League for Catholic Counter-Reformation

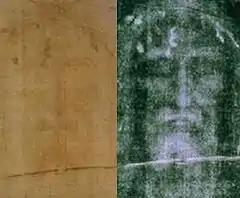
The CRC defends the thesis of the authenticity of the Shroud of Turin.

Georges de Nantes and deacon Bruno Bonnet-Eymard defend the thesis of the authenticity of the Shroud of Turin. According to the CRC, the relic was a victim of "fraud" in the carbon 14 analysis in 1988, fraud "premeditated" by the "mafia" of Freemasons; the 1997 fire, which seriously damaged the Cathedral of Turin, where the Shroud is kept, would be a "final solution" found by "these hidden forces, that Freemasonry".